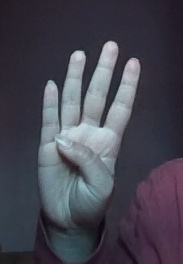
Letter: kaaf